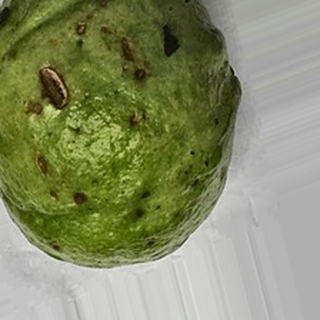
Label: guava_anthracnose